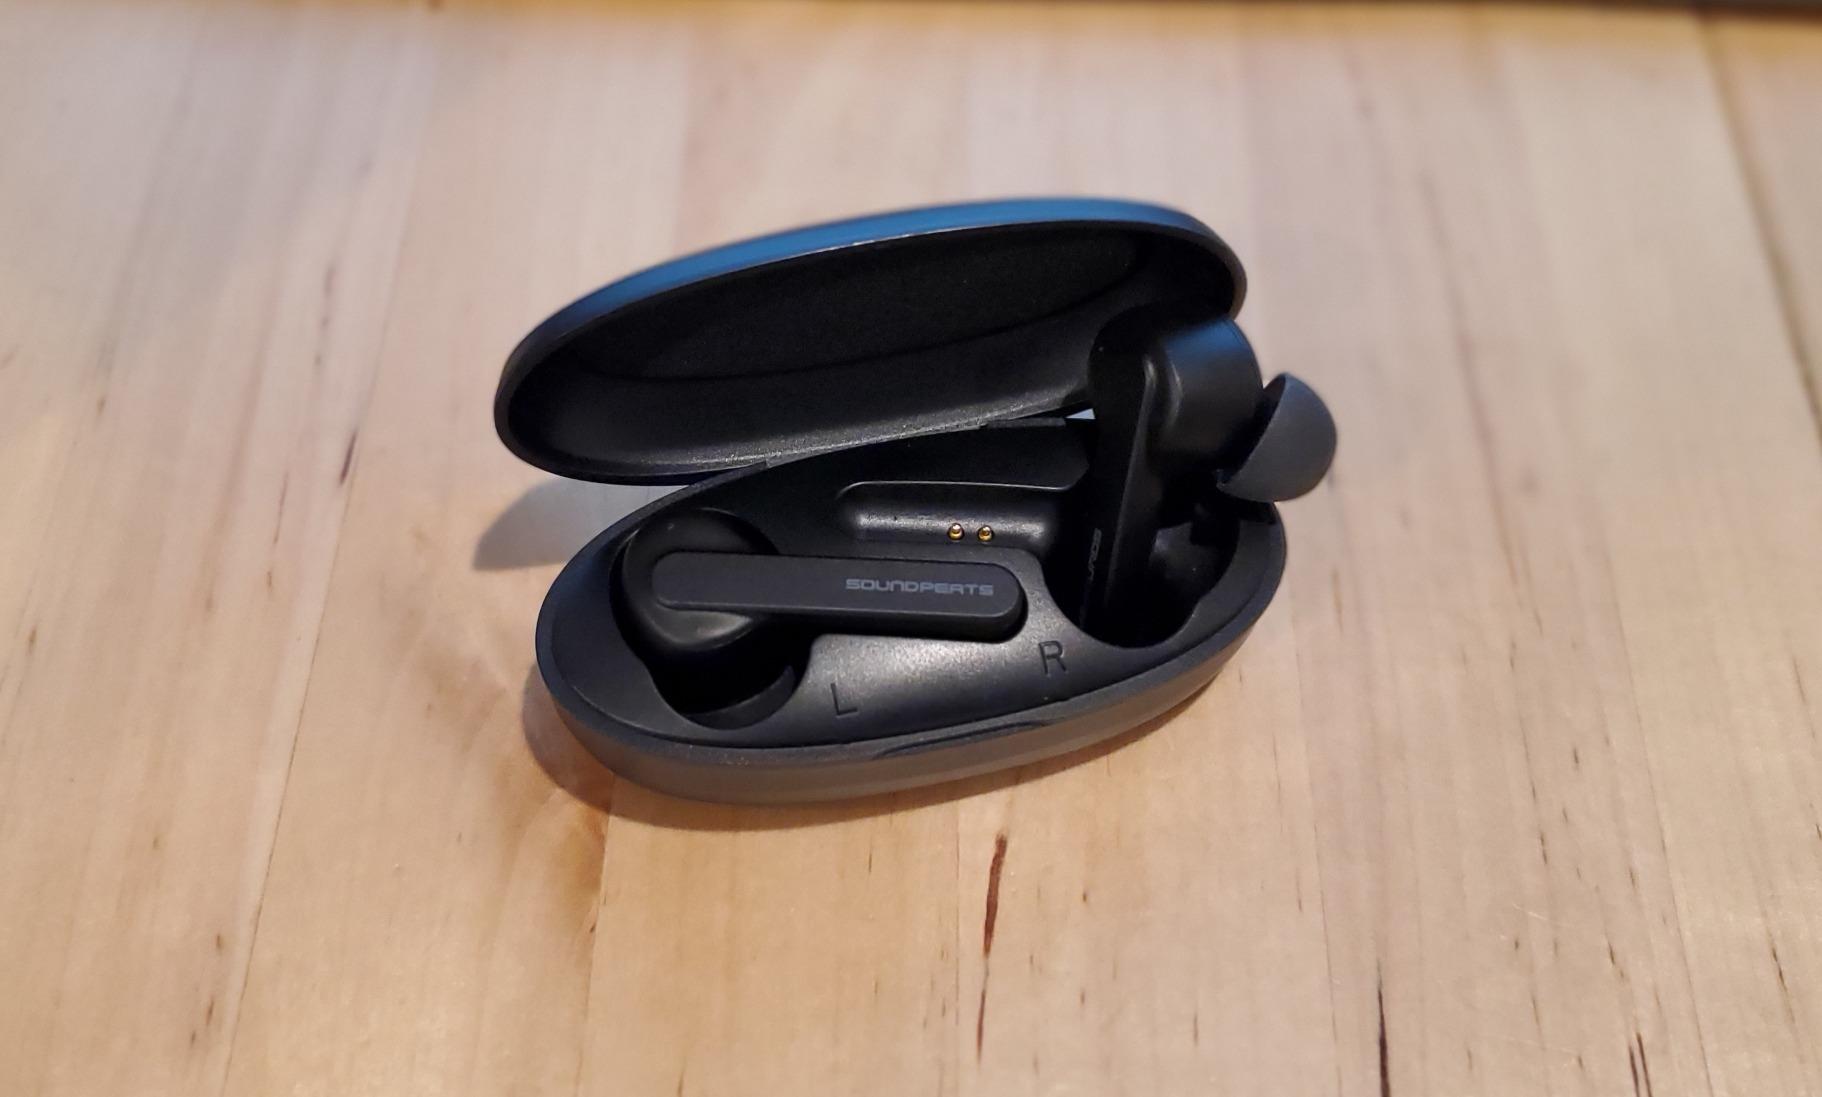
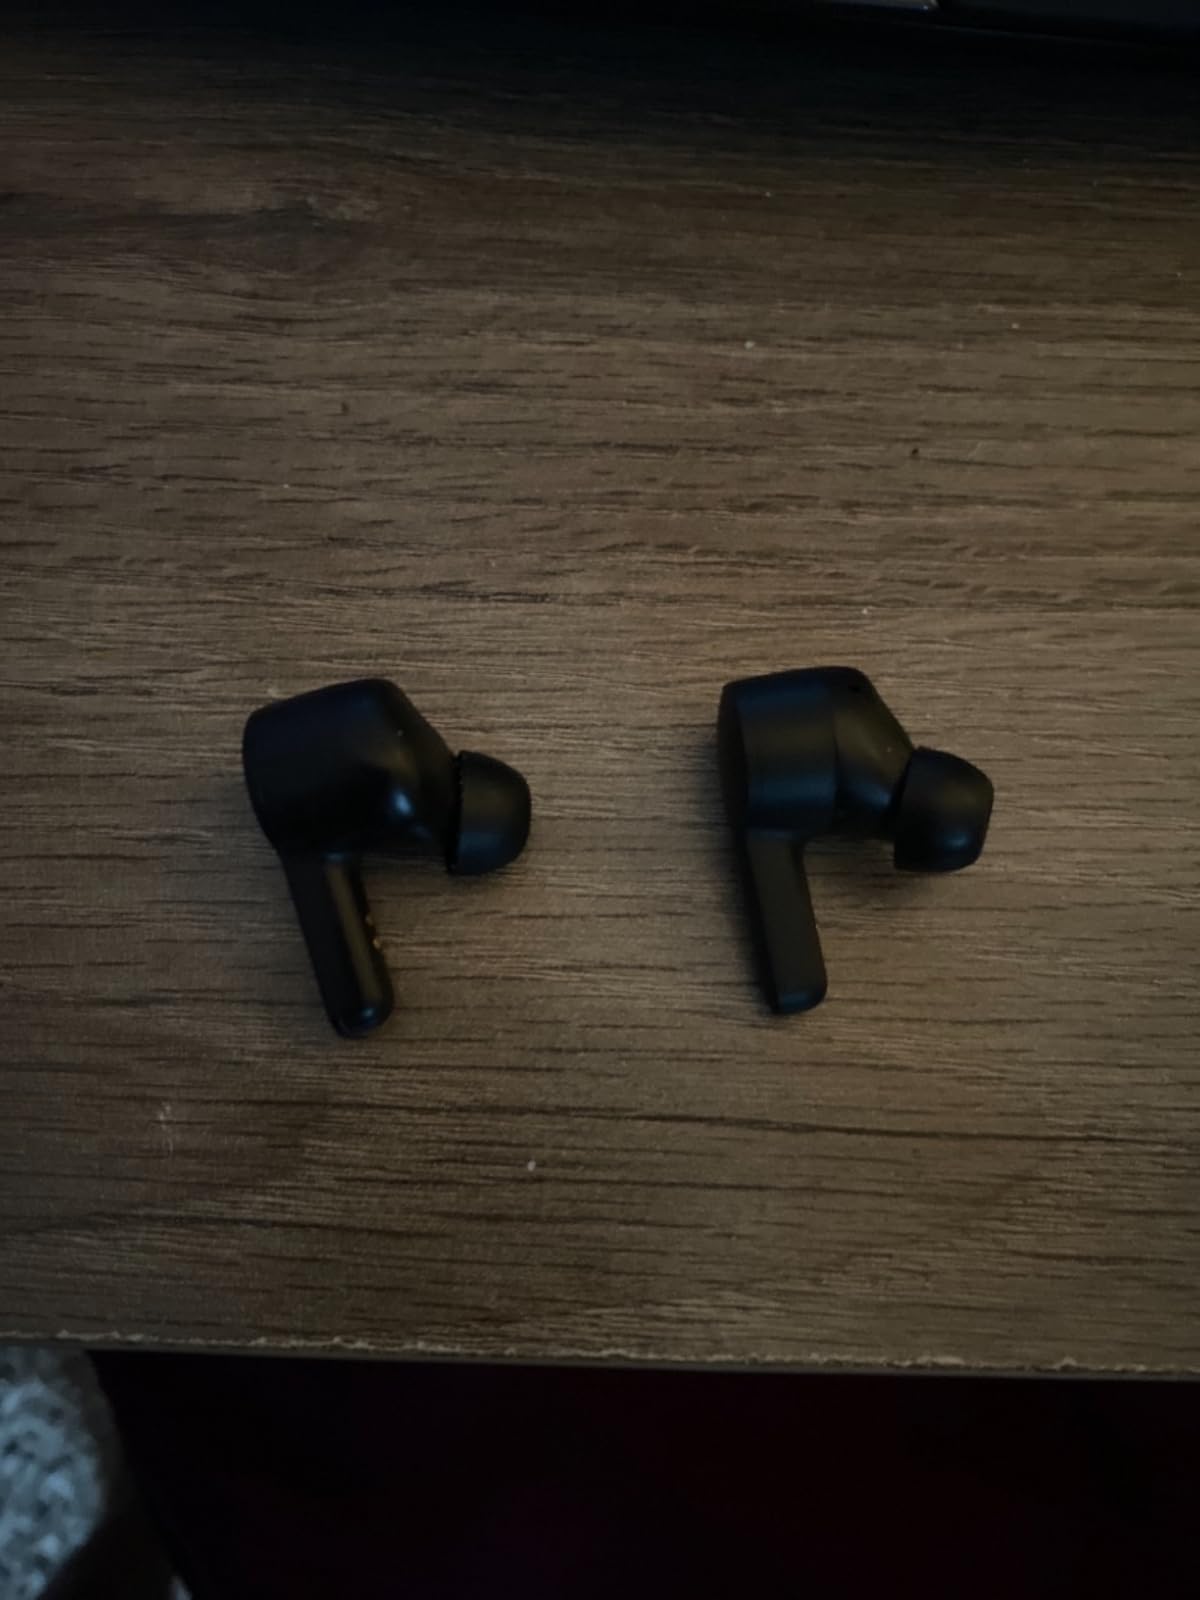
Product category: earbuds
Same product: no